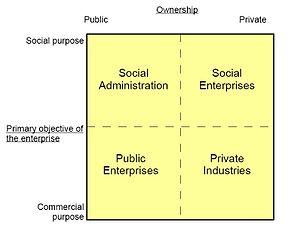
L'économie sociale ou économie sociale et solidaire désigne la branche de l'économie regroupant les entreprises et les organisations qui cherchent à concilier activité économique et équité sociale. Du commerce équitable à l'épargne solidaire, en passant par les innovations sociales dans le champ de la protection de l'environnement, de la lutte contre l'exclusion, de la santé ou de l'égalité des chances, l'ESS apporte une réponse à de nombreux enjeux de société contemporains.